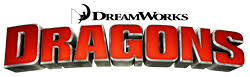
Portrait style: Cartoon Portrait